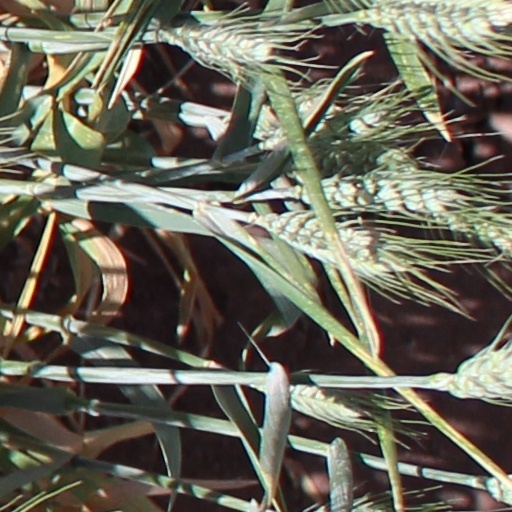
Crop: wheat